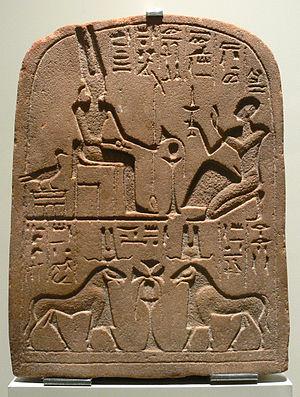
Le grès est une roche sédimentaire détritique, issue de l’agrégation de grains de taille majoritairement sableuse et consolidé lors de la diagenèse. Les grains constituant le grès sont issus de l'érosion de roches préexistantes qui déterminent en grande partie sa composition, principalement constitué de quartz et feldspath. Selon le degré de cimentation et sa composition, il peut s'agir d'une roche très friable à cohérente. Il se rencontre dans une grande variété de milieux de dépôt depuis le domaine continental au domaine marin. Son équivalent non consolidé est généralement appelé sable.